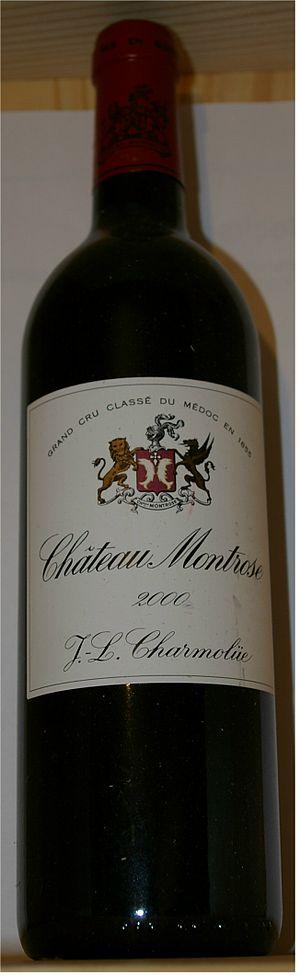
Le Jugement de Paris, parfois aussi appelé la dégustation de 1976, est le nom donné à un concours de vin qu'organisèrent le 24 mai 1976 à l'hôtel InterContinental de Paris le marchand de vin britannique Steven Spurrier et l'Américaine Patricia Gallagher, raconté par le journaliste George Taber dans un livre du même nom. Prenant comme prétexte la célébration du bicentenaire de l'Indépendance américaine, la dégustation se fit à l'aveugle, rassemblant des vins français et californiens, des blancs à base de chardonnay et des rouges à base de cabernet sauvignon. Spurrier, alors propriétaire des Caves de la Madeleine à Paris, ne vendait pratiquement que des vins français et ne pensait pas que les vins californiens pourraient gagner.